The White Dress

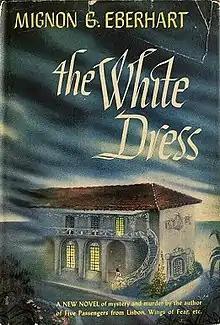
First edition

The White Dress is a standalone murder mystery novel by Mignon G. Eberhart published by Random House in 1945. It was reprinted as a mass market paperback in July, 1976, by Popular Library, and again in 1997 by Thorndike Press.